Collections maintenance

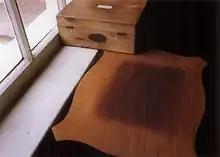
Light has faded the finish of the table top except in the center, where the box rested and shielded the finish

Moisture has strong effects on nearly all cultural heritage materials, with ceramics and glass being exceptions to these effects in most cases. Metals face the risk of corrosion as RH increases, a risk which is enhanced by surface contaminants and emphasizes the need for proper housing. Additionally, mold growth is far more likely as humidity increases, which not only could cause allergic reactions for viewers but it also weakens the collections afflicted and attracts other pests. In contrast to this requisite for dry conditions, if the atmosphere is not humid enough wooden objects could crack or warp, and many organic materials face embrittlement below 40% RH.